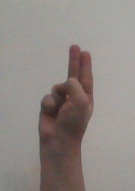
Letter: taa